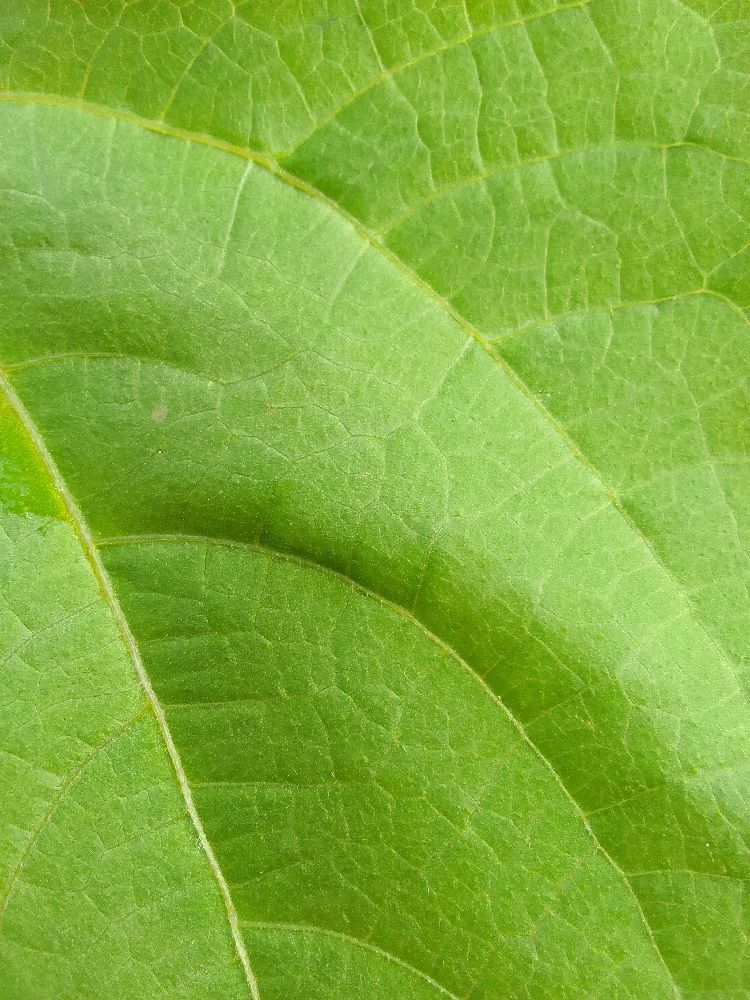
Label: healthy